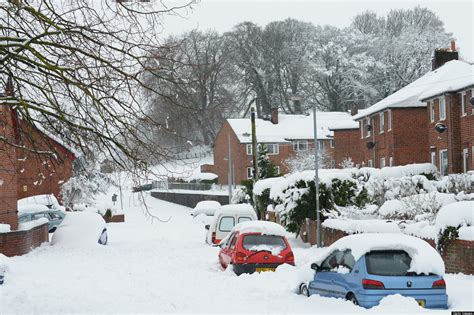
Weather: snow or frosty